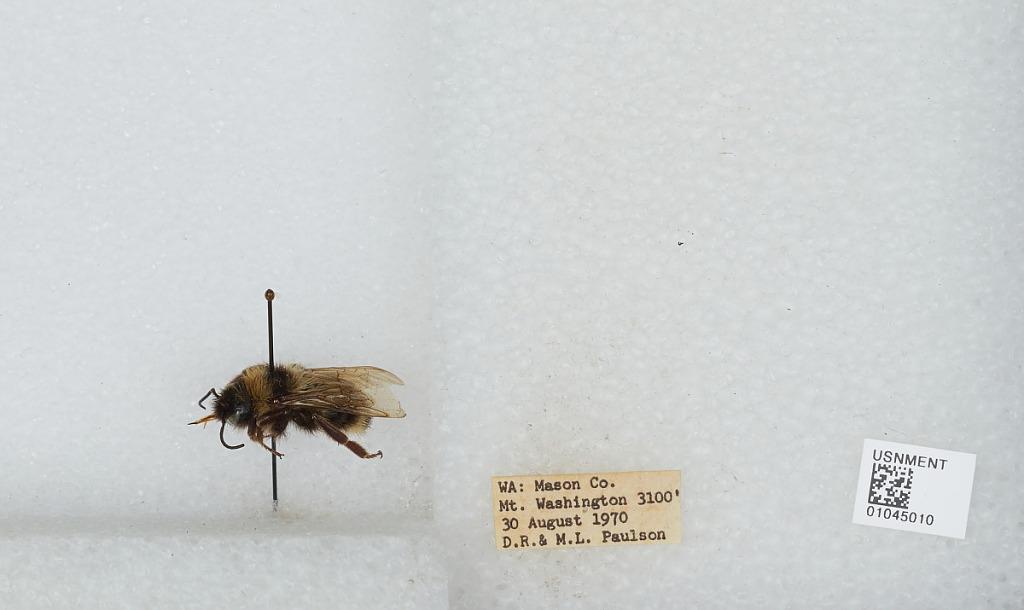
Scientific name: Bombus sp.
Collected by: D. Paulson & M. Paulson
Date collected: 1970-8-30
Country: United States
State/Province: Washington
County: Mason
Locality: Mount Washington
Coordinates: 47.5314, -123.246